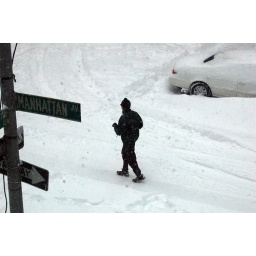
This guy was running back and forth under the window during the blizzard.